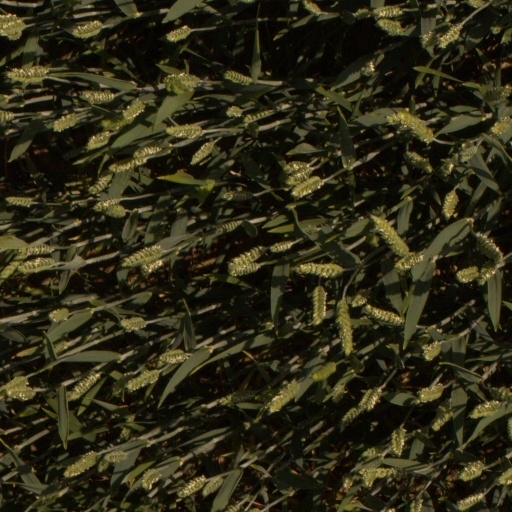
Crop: wheat